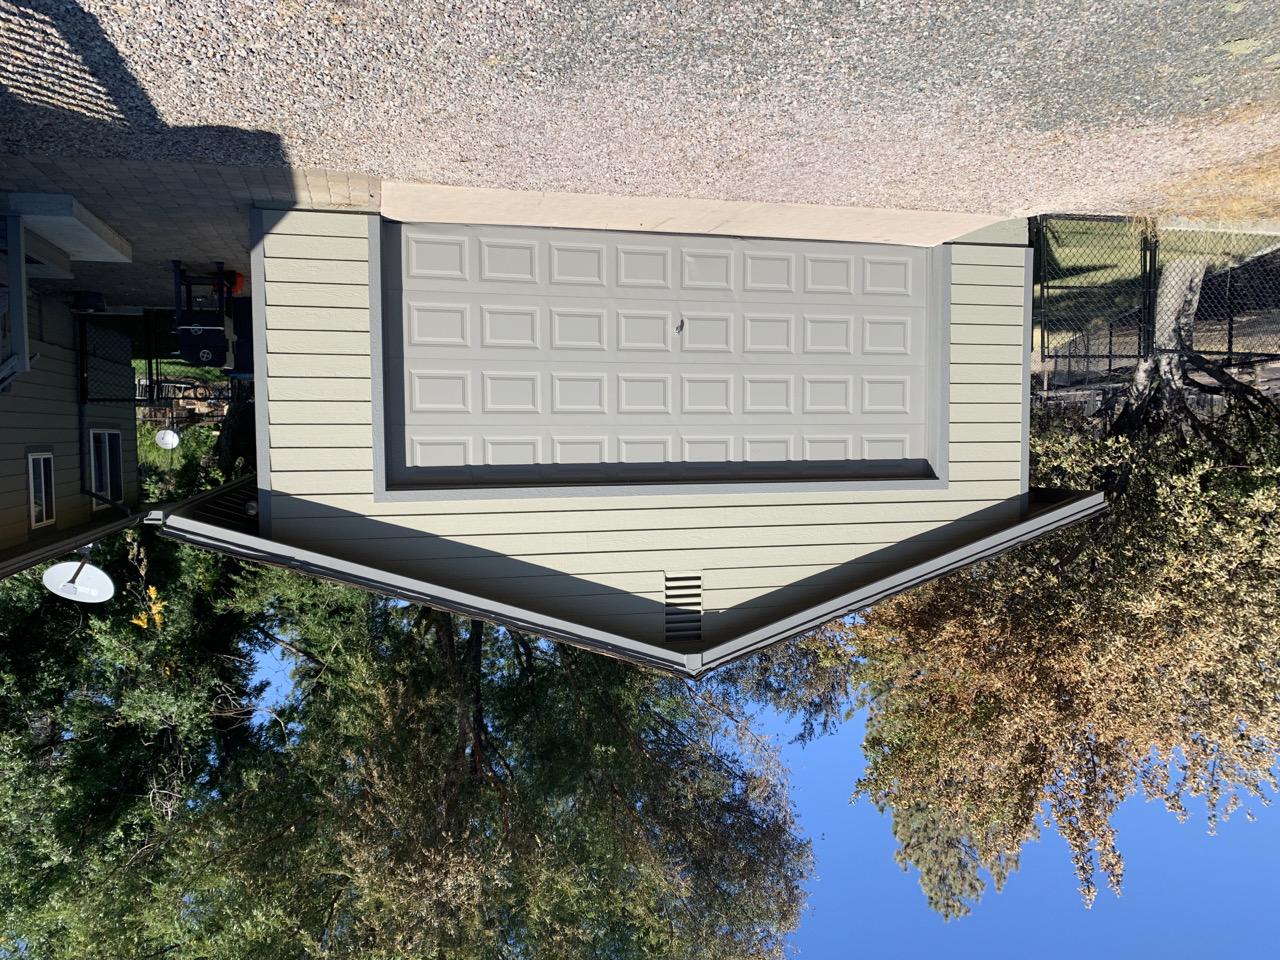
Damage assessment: no_damage